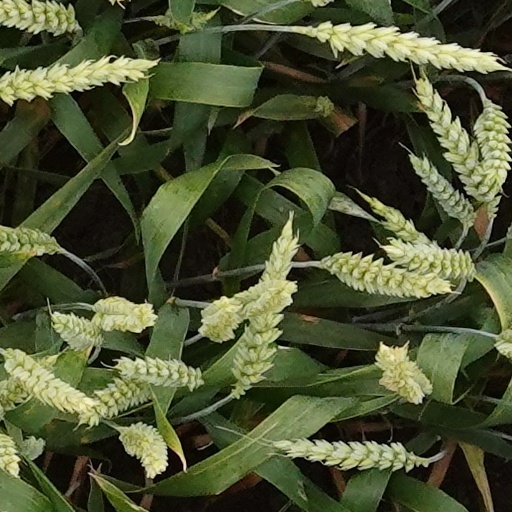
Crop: wheat